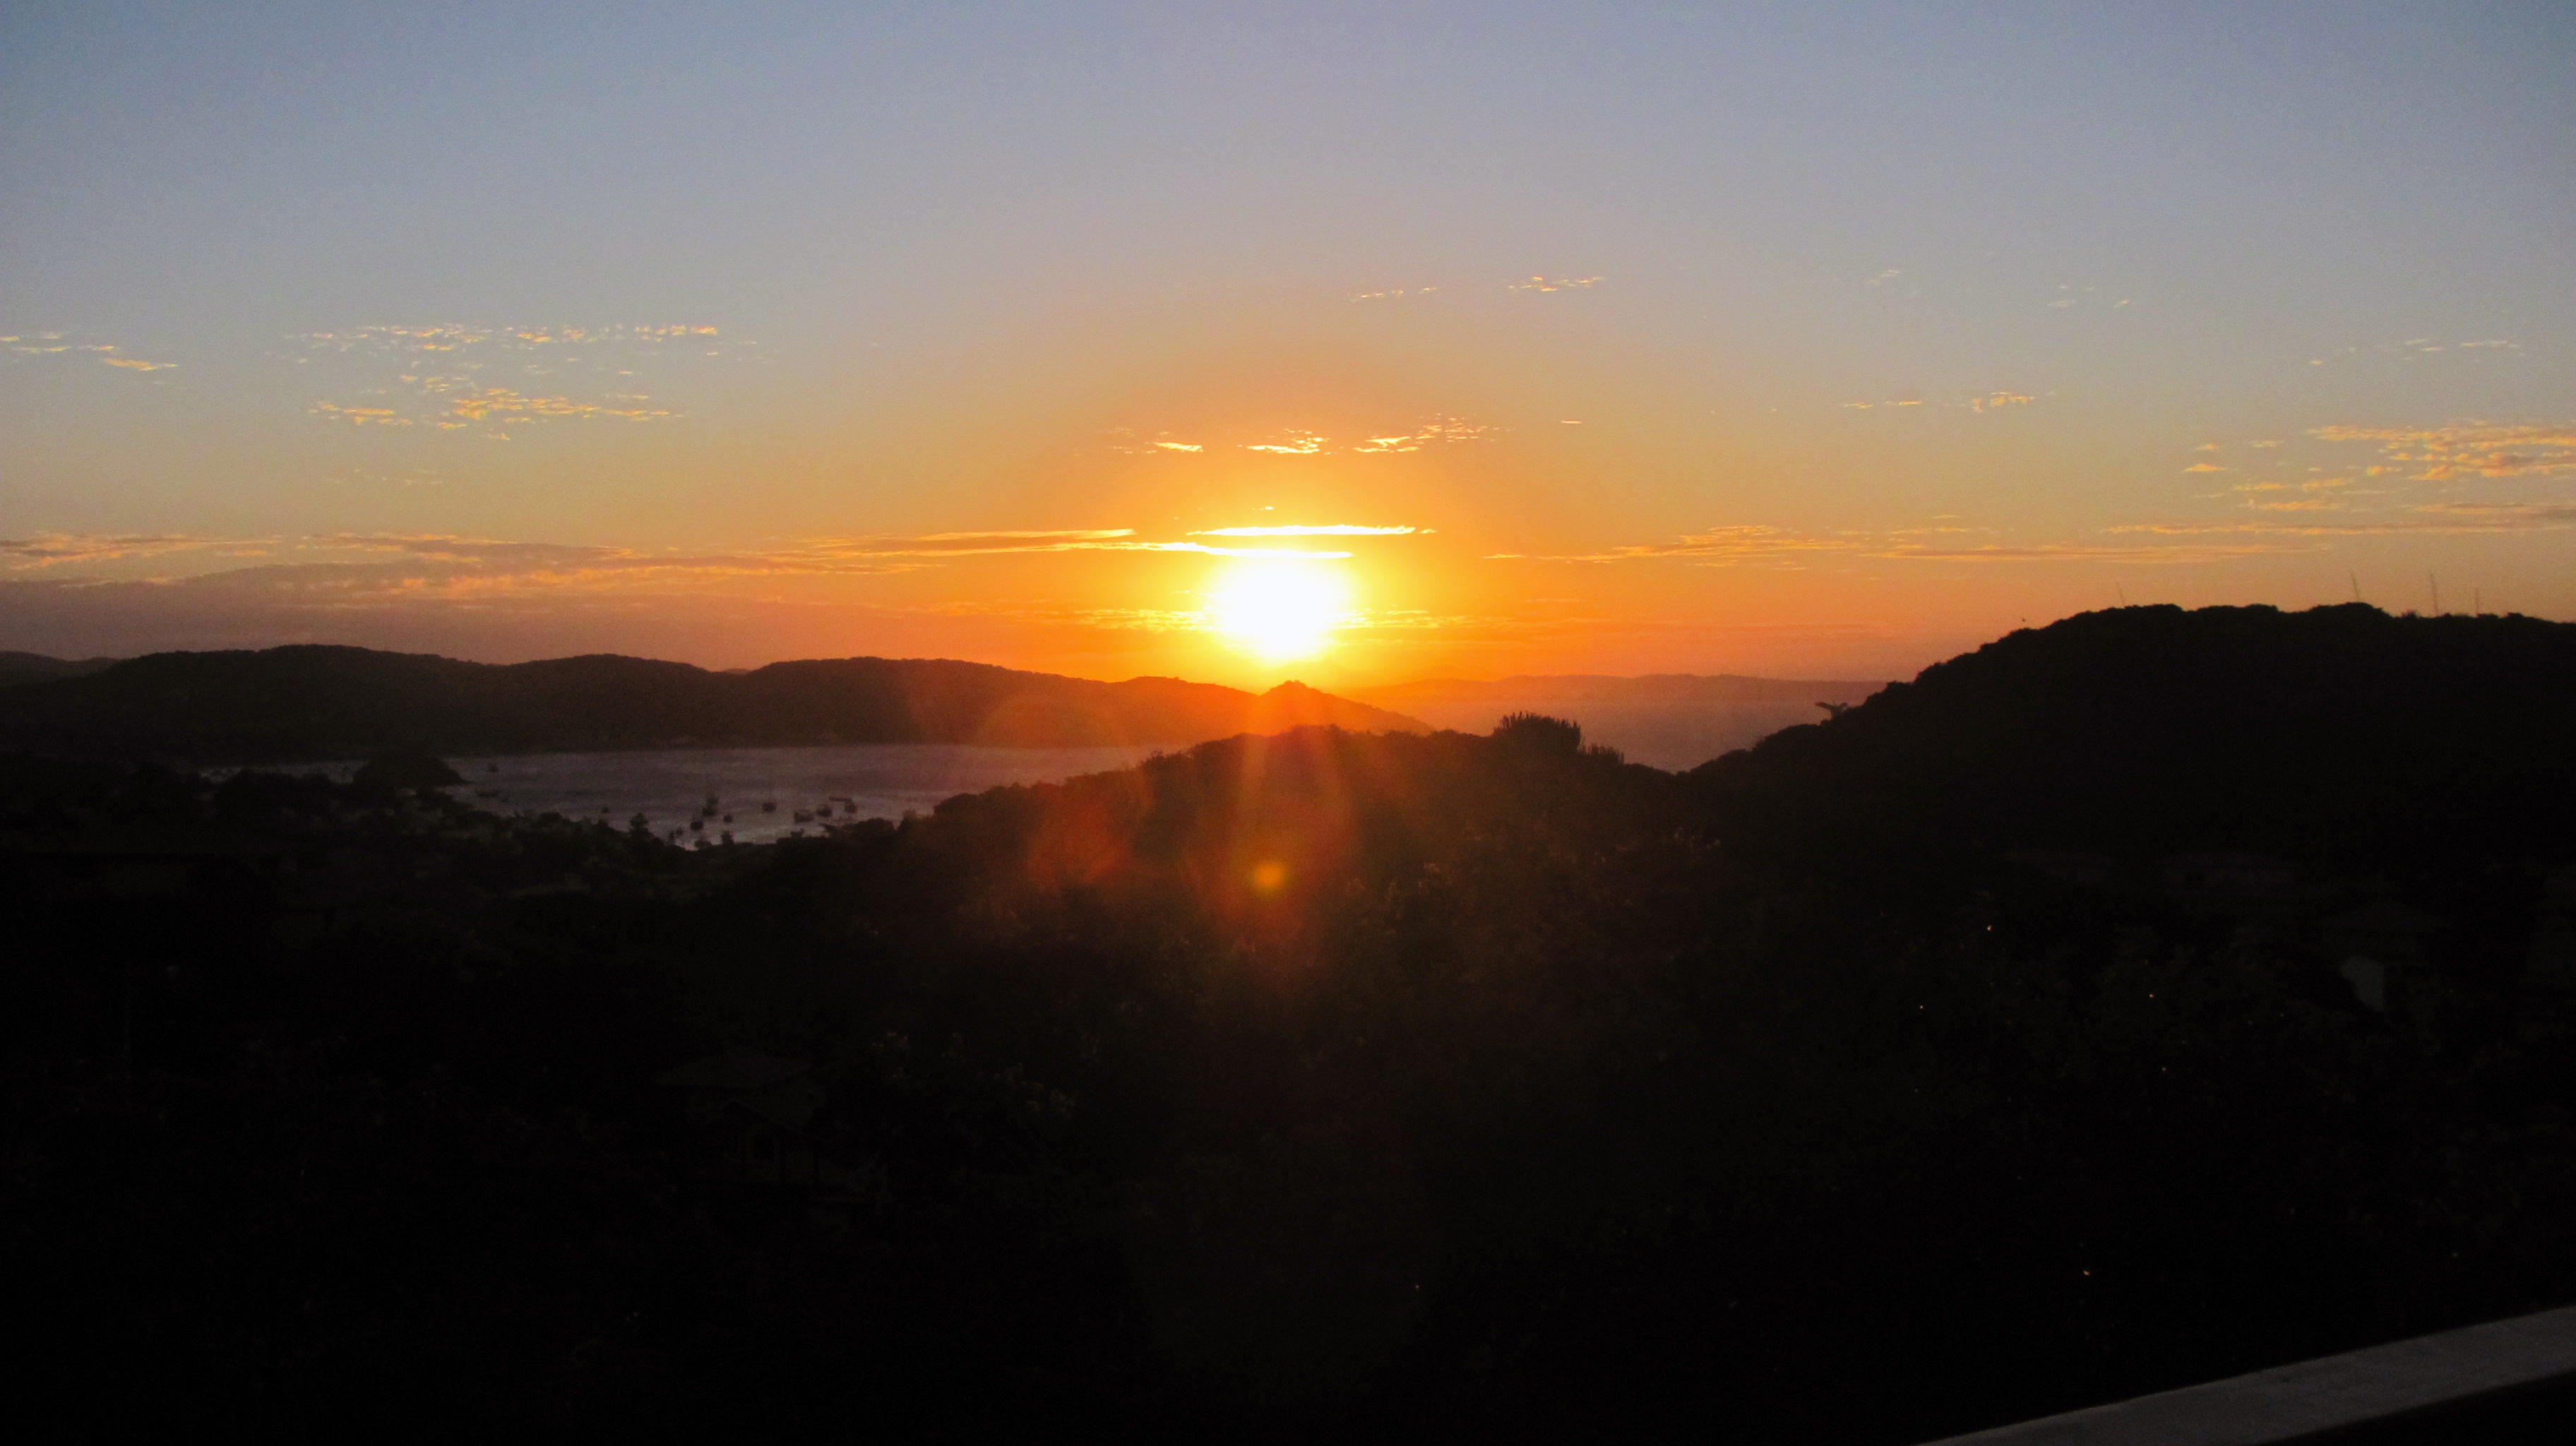
horizon, mountain, sky, sun, sunrise, sunset, sunlight, morning, hill, dawn, summer, dusk, evening, sol, brazil, afternoon, eventide, afterglow, end of afternoon, finale, buzios, atmospheric phenomenon